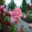
Label: rose